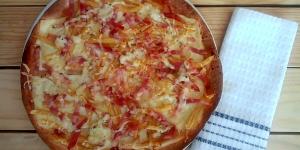
pizza con base de fajita